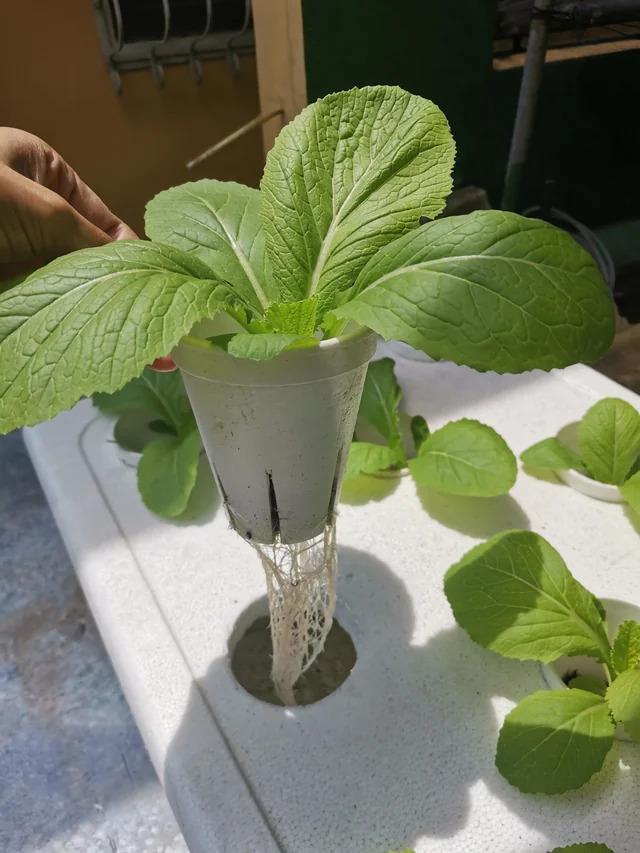
Mche wa mmea uliopandwa katika kikopo cheupe kilichokatwa chini, ili kupitisha mizizi na kisha kuwekwa katika bomba kubwa linalopitisha maji yenye virutubisho, ili kurutubisha mmea huo.